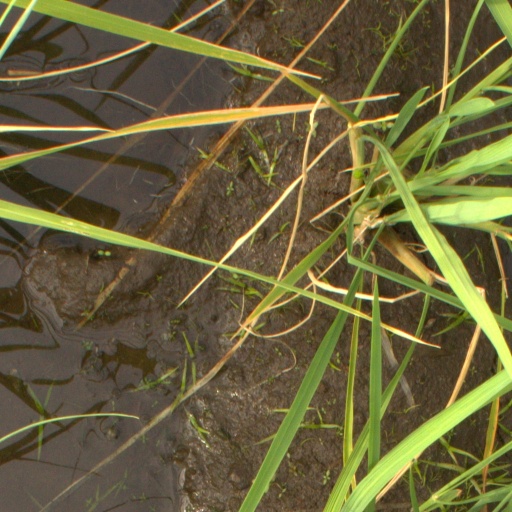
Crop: rice